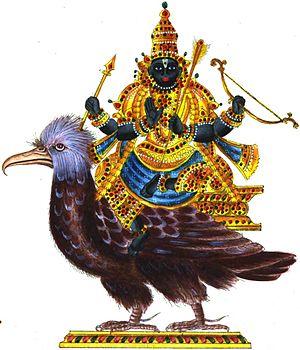
Dans l'hindouisme, Shani, dieu de la planète Saturne, est de couleur noire, avec une épée et deux poignards à la main, Shani Dev a pour monture un corbeau ou un chien.